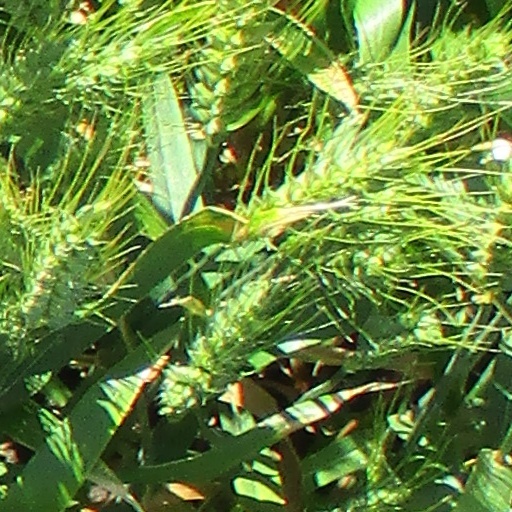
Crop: wheat